Demographic history of Kosovo

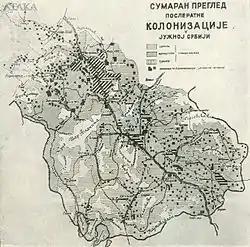
Serbian colonisation in Kosovo and Vardar Macedonia between 1920 and 1930. Colonised areas are in thick hatched black lines and colonised settlements are shown as black squares

By the 1930s, the efforts and attempts at increasing the Serb population had failed as the Yugoslav census (1931) showed Albanians were 62 percent of the Kosovan population. Colonisation had managed to partially change the demographic situation in Kosovo and the share of Albanians had decreased from 65 percent (289,000) in 1921 to 61 percent (337,272) in 1931 and Serbs increased from 28 percent (114,000) to 32 percent (178,848). State authorities attempted to decrease the Albanian population through "forced migration", a process that grew during the decade. The second phase of Yugoslav colonisation began in 1931, when the "Decree on the Colonisation of the Southern Regions" was issued on 11 July. This phase of colonisation was considered unsuccessful because only 60 to 80 thousand people (some 17–20 thousand families) showed a willingness to become settlers and gained land, of whom many failed to follow through.